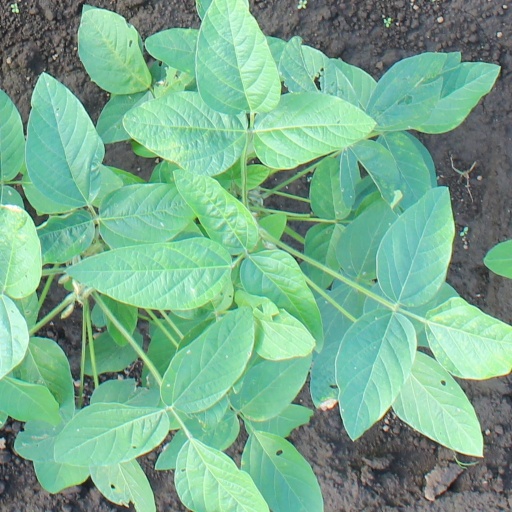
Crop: soybean